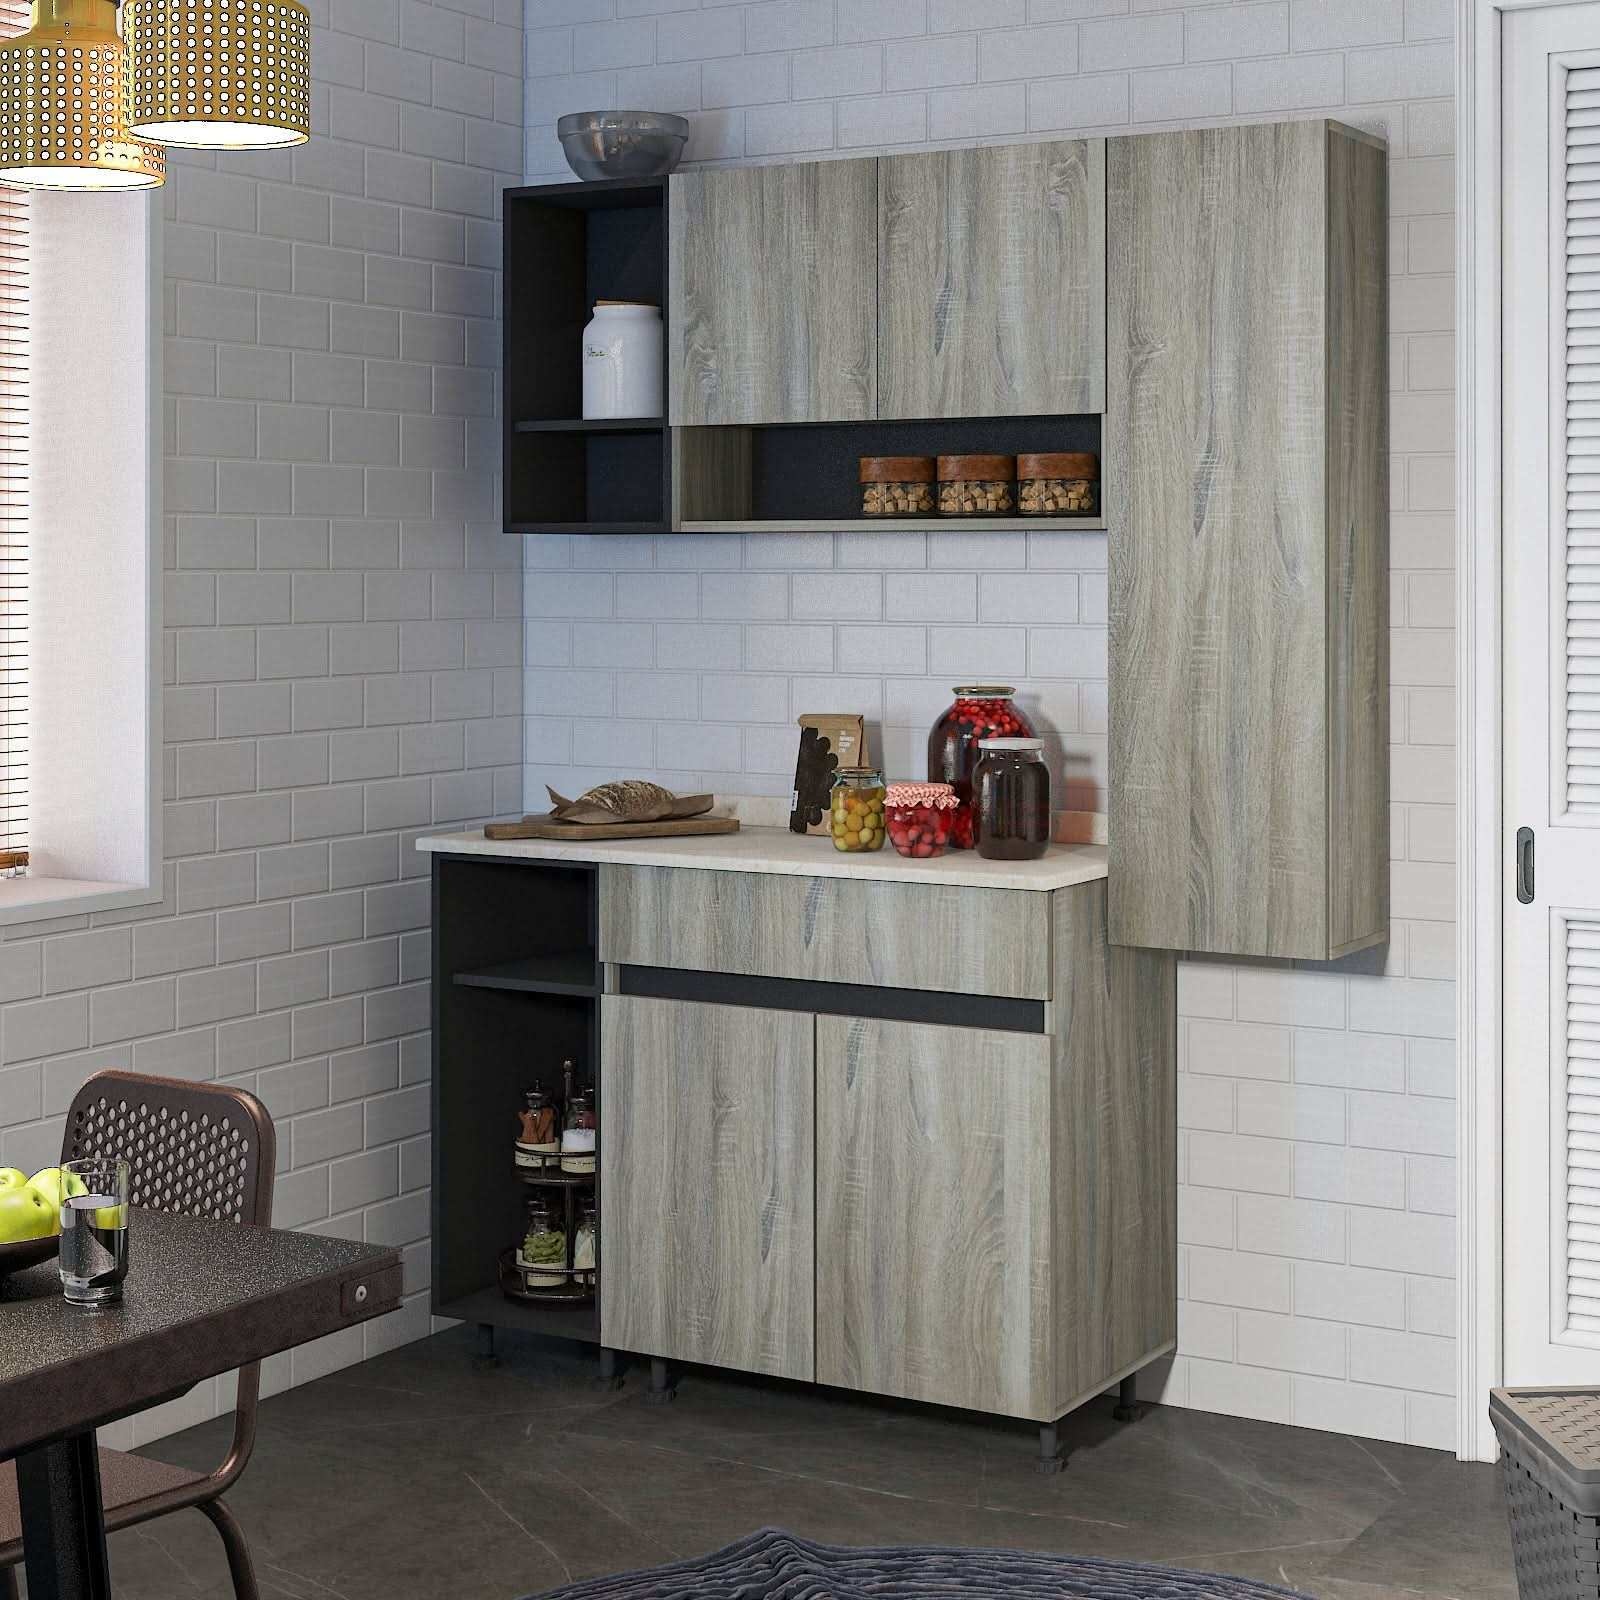
مطبخ ثلاث قطع
تم تصميم وحدات المطبخ هذه بعناية فائقة باستخدام خشب أم دي اف عالي الجودة وميلامين، مما يضمن مظهرًا واضحًا وأنيقًا يضفي لمسة من الجمال والأناقة على مطبخك. إن توفرها بثلاث قطع فريدة يعزز من تنظيم المساحة ويعطي جو من الانسيابية والتناغم. مقاسات الوحدة السفلية : العرض 155* العمق 47* الارتفاع 90 سم مقاسات الوحدة العلوية : العرض 115* العمق 30* الارتفاع 60 سم مقاسات الوحدة الجانبية : العرض 35* العمق 30* الارتفاع 124 سم الخامات : خشب ام دي اف - ميلامين كود المنتج : ZAT50 يأتي مع المنتج رخام هدية
Brand: ZAD Furniture
Category: Furniture > Cabinets & Storage > Kitchen Cabinets > Hutch-Style Kitchen Cabinets